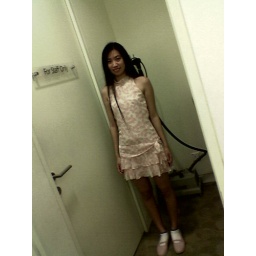
Joan in pink retro dress 2